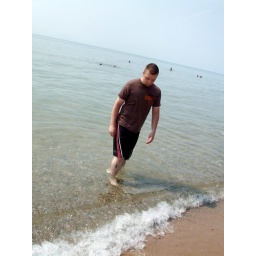
james playing in the water of lake michigan